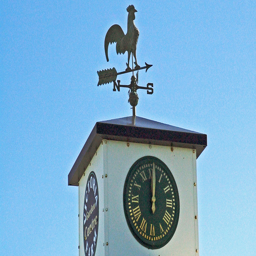
A very tall clock tower with a weather vein on top of it.
A clock tower with roman numerals and a wind indicator.
A clock is displaying the time on a tower.
A shot of a clock tower that currently reads 12:01.
A clock is shown underneath a wind direction pointer.